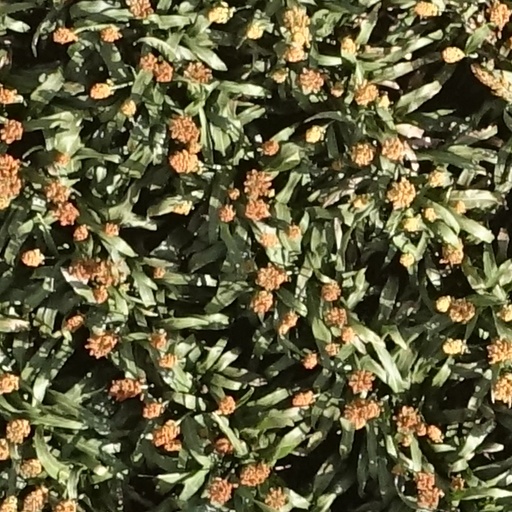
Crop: sorghum